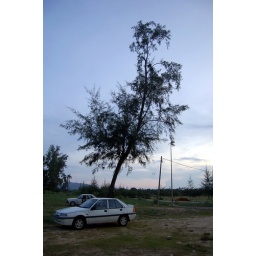
ma car by the tree